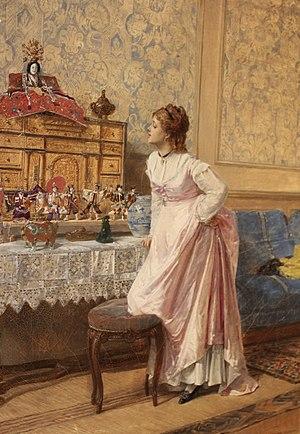
Adrien Moreau, né à Troyes le 18 août 1843, mort à Paris le 22 février 1906 est un peintre de genre et d’histoire français.